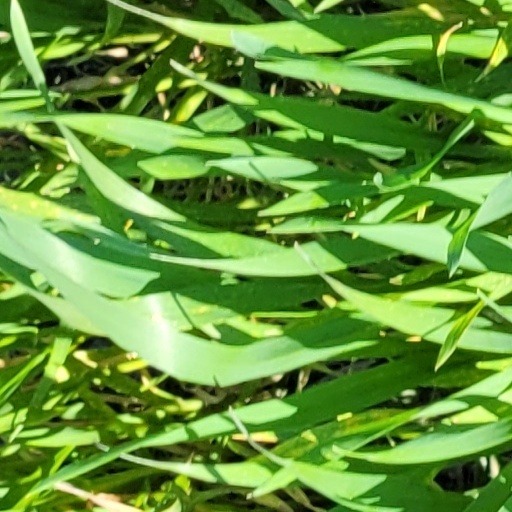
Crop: wheat